Question: Please indicate a possible affordance area of jump_skateboard that can be used for riding
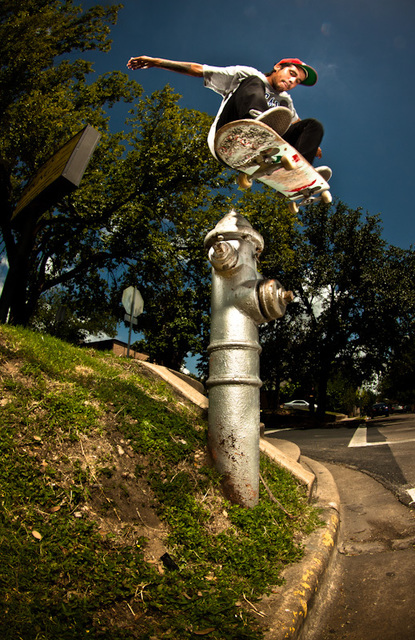
Answer: [207.783, 108.695, 341.685, 215.524]